Niels Hemmingsens Gade 3

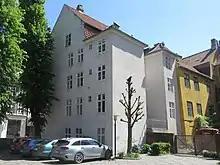
The rear side of the building.

Niels Hemmingsens Gade 3 is a four-storey building with a seven bays long facade with a slightly projecting median risalit towards the street. The building is to the south attached to Niels Hemmingsens Gade 1 while its north gable is exposed. Two short perpendicular side wings extends from the rear side of the building. The main wing is topped by a Mansard roof clad with red tile. The northern side wing is topped by a hip roof. The southern side wing was originally topped by a monopitched roof but is now topped by a half-hipped roof. The ground floor of the building was originally open towards the yard but closed off before 1810.